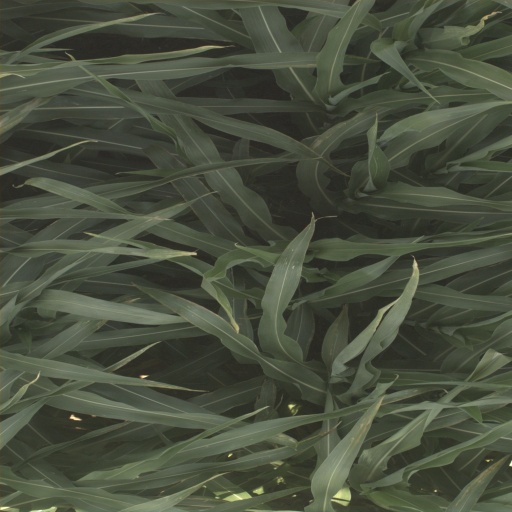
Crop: sorghum